Lazar Poptraykov

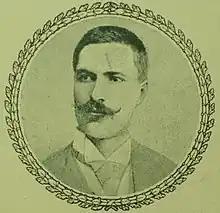
A portrait of Lazar Poptraykov

Lazar Poptraykov (10April 1878October 1903) was a Macedonian Bulgarian revolutionary (komitadji). He was also a Bulgarian Exarchate teacher and poet from Ottoman Macedonia. He was one of the leaders of the Internal Macedonian-Adrianople Revolutionary Organization (IMARO) in the region of Kastoria (Kostur) during the Ilinden Uprising. Despite his Bulgarian identification, per the post-WWII Macedonian historiography he is considered as an ethnic Macedonian.